Agnes Marshall

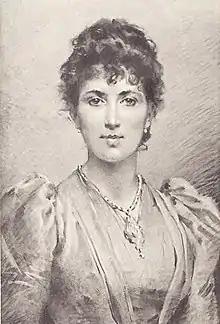
Engraved portrait published in "Mrs A. B. Marshall's Larger Cookery Book of Extra Recipes" (1891)

Agnes Bertha Marshall (born Agnes Beere Smith; 24 August 1852 – 29 July 1905) was an English culinary entrepreneur, inventor, and celebrity chef. An unusually prominent businesswoman for her time, Marshall was particularly known for her work on ice cream and other frozen desserts, which in Victorian England earned her the moniker "Queen of Ices". Marshall popularised ice cream in England and elsewhere at a time when it was still a novelty and is often regarded as the inventor of the modern ice cream cone. Through her work, Marshall may be largely responsible for both the look and popularity of ice cream today.